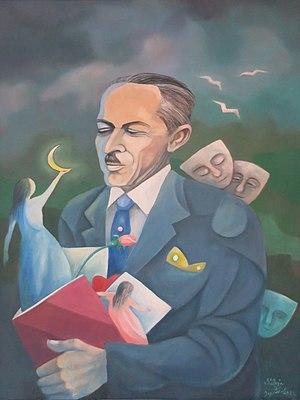
Francisco Javier del Granado y Granado, né le 27 février 1913 à Cochabamba et mort le 15 mai 1996 dans la même ville, est un poète lauréat et enfant chéri de la Bolivie.